Maen Madoc

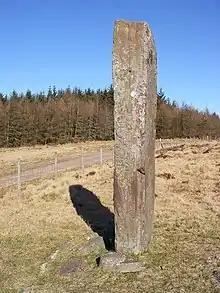
Maen Madoc, with a modern track on the line of the Roman road Sarn Helen on the left of the image

The Maen Madoc or Maen Madog stone is a menhir which lies adjacent to the Roman road Sarn Helen that runs across the Brecon Beacons in what was a key area of Roman Wales, about one mile (2 km) north of Ystradfellte. It stands approximately 10 feet high.